Photon mapping

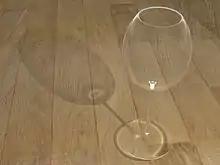
A model of a wine glass ray-traced with photon mapping to show caustics

Light refracted or reflected causes patterns called caustics, usually visible as concentrated patches of light on nearby surfaces. For example, as light rays pass through a wine glass sitting on a table, they are refracted and patterns of light are visible on the table. Photon mapping can trace the paths of individual photons to model where these concentrated patches of light will appear.